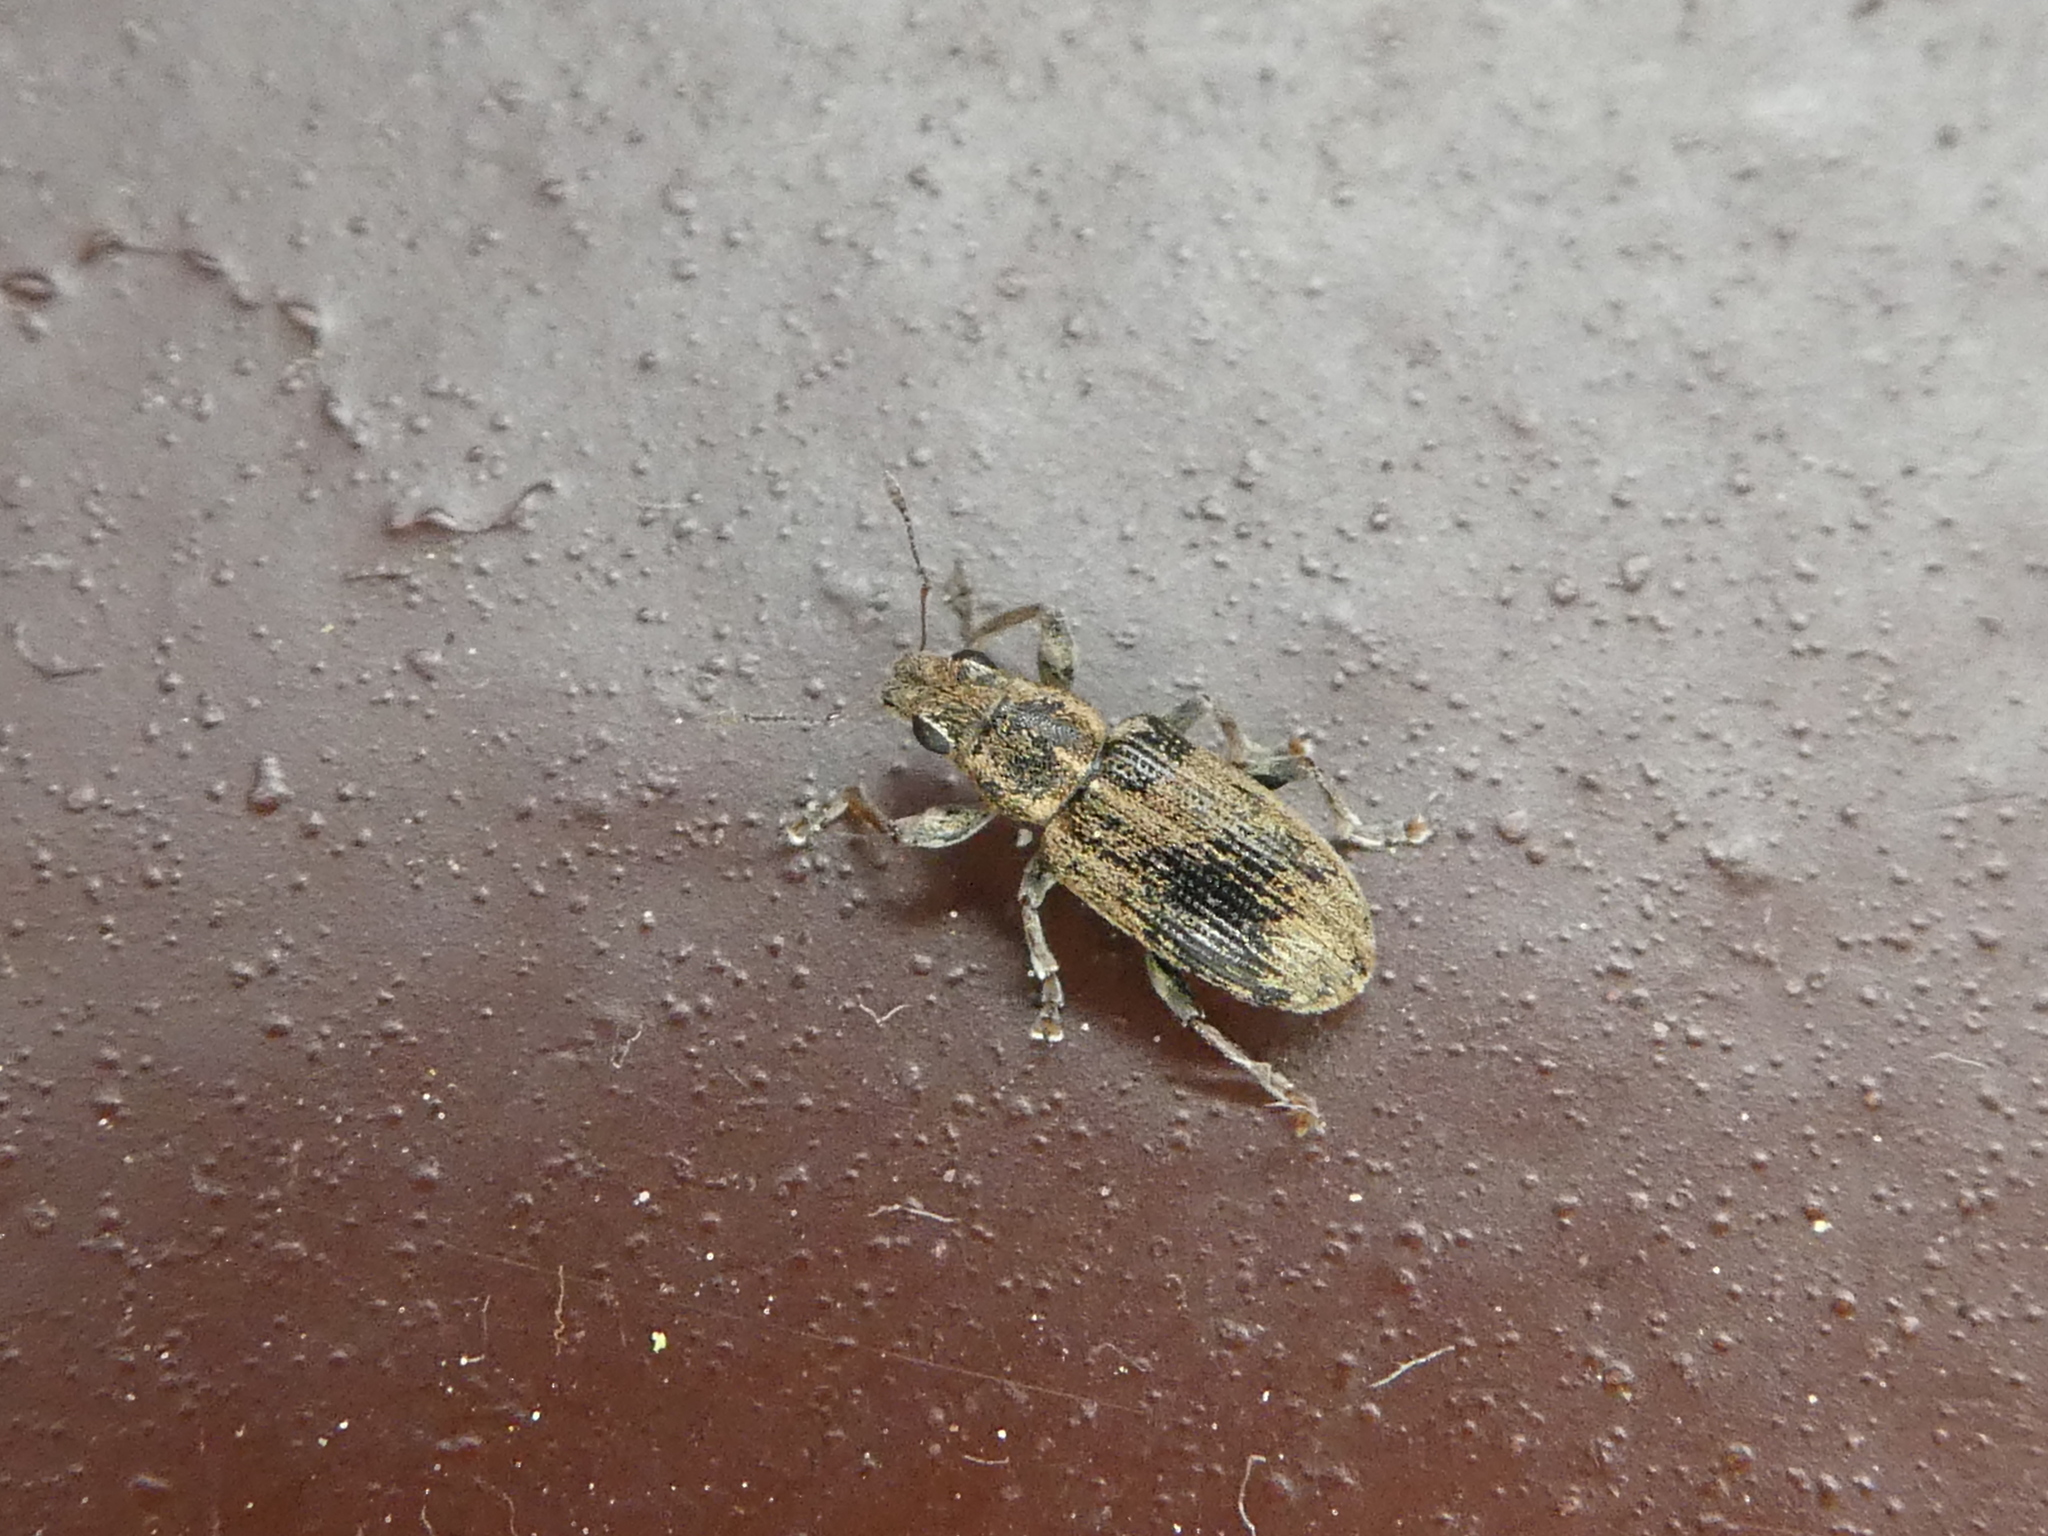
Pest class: pea_leaf_weevil